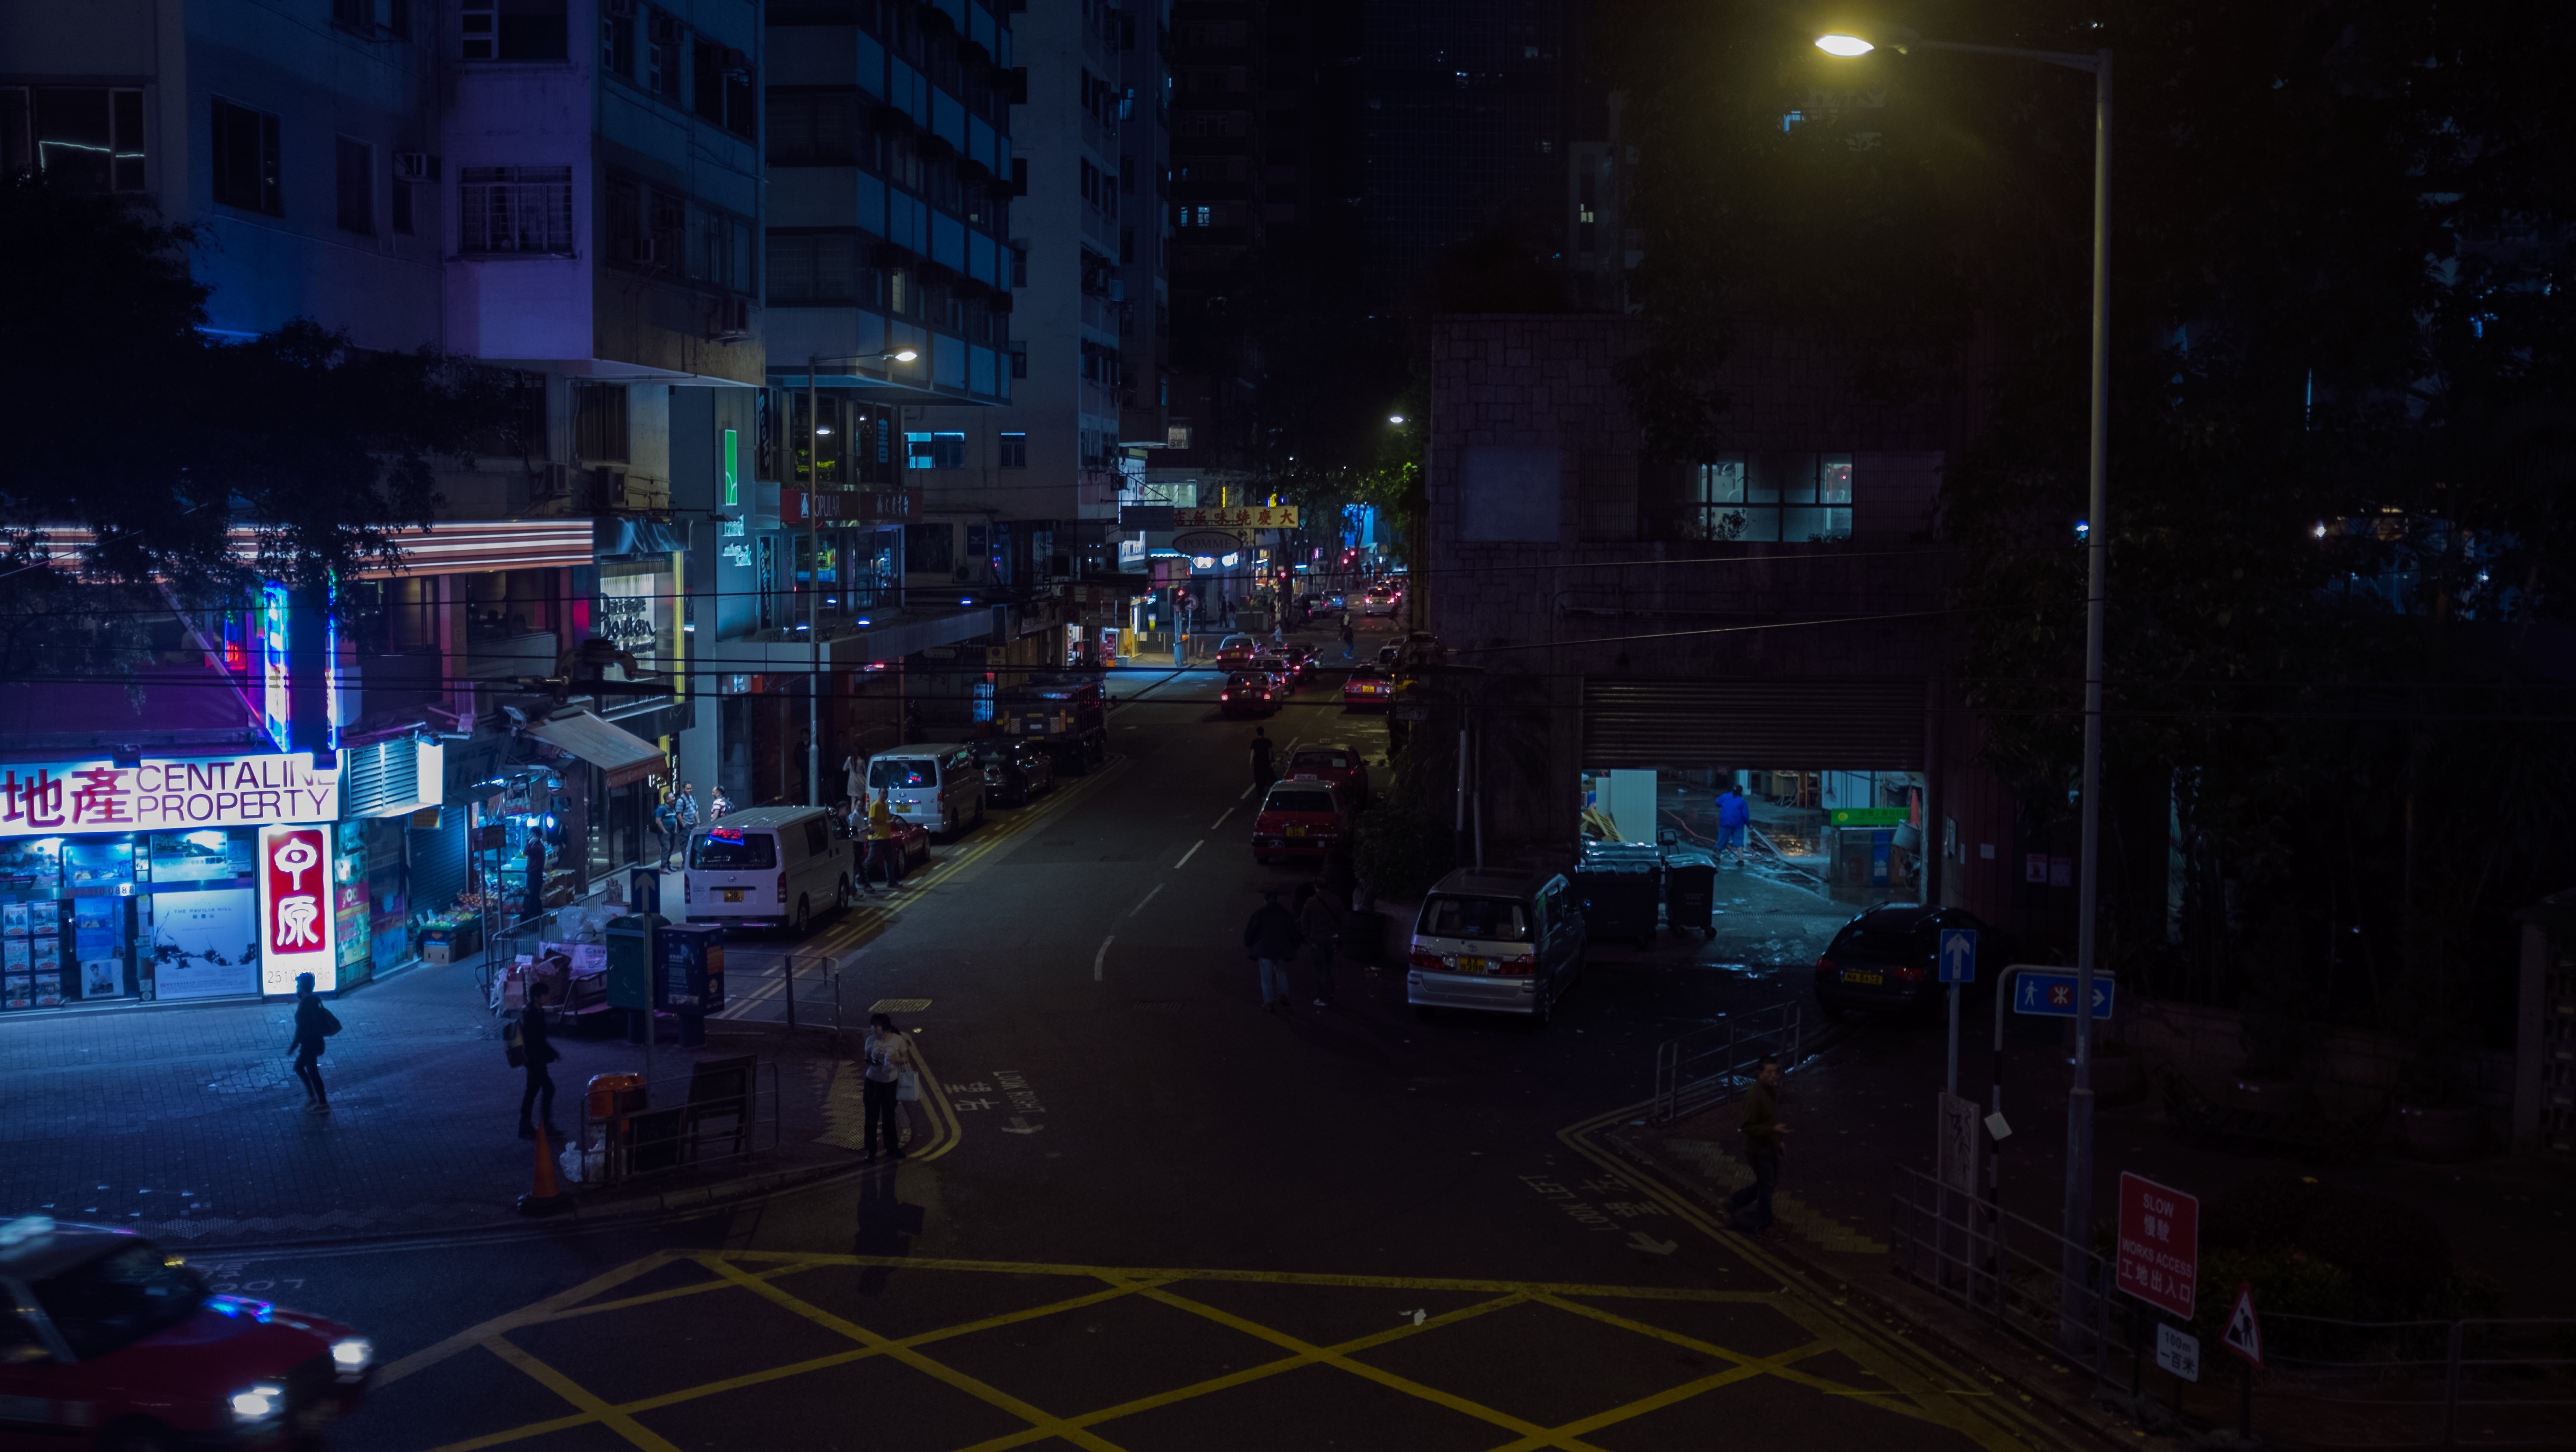
light, road, street, night, cityscape, downtown, evening, darkness, lighting, midnight, metropolis, urban area